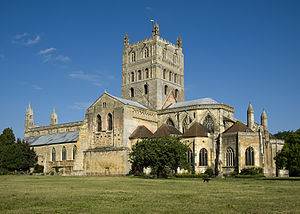
Tewkesbury
Tewkesbury Abbey.
Tewkesbury er en by og civil parish i Gloucestershire, England. Byen ligger hvor River Severn og Avon løber sammen, og også de mindre bifloder Swilgate og Carrant Brook. Den har givet navn til Borough of Tewkesbury, hvoraf byen er den næststørste bebyggelse med 10.704 indbyggere.